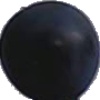
Label: Grape Blue 1